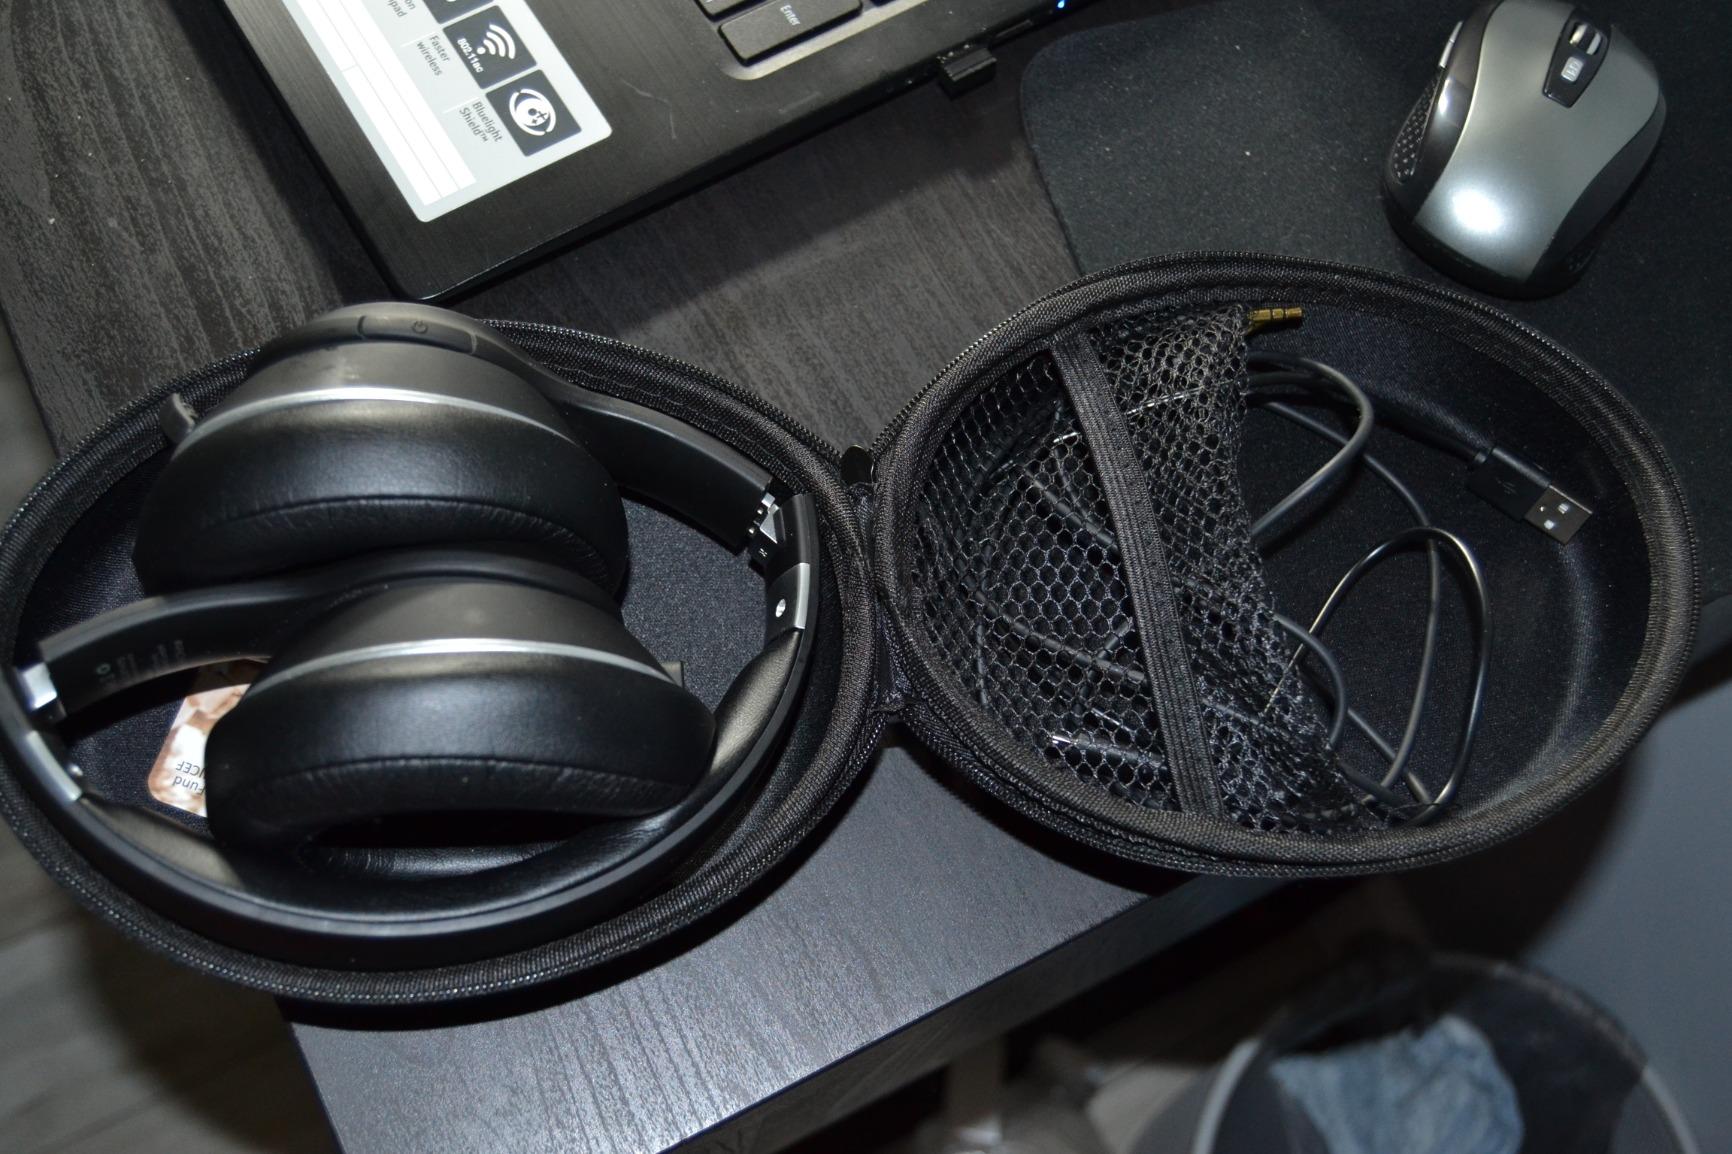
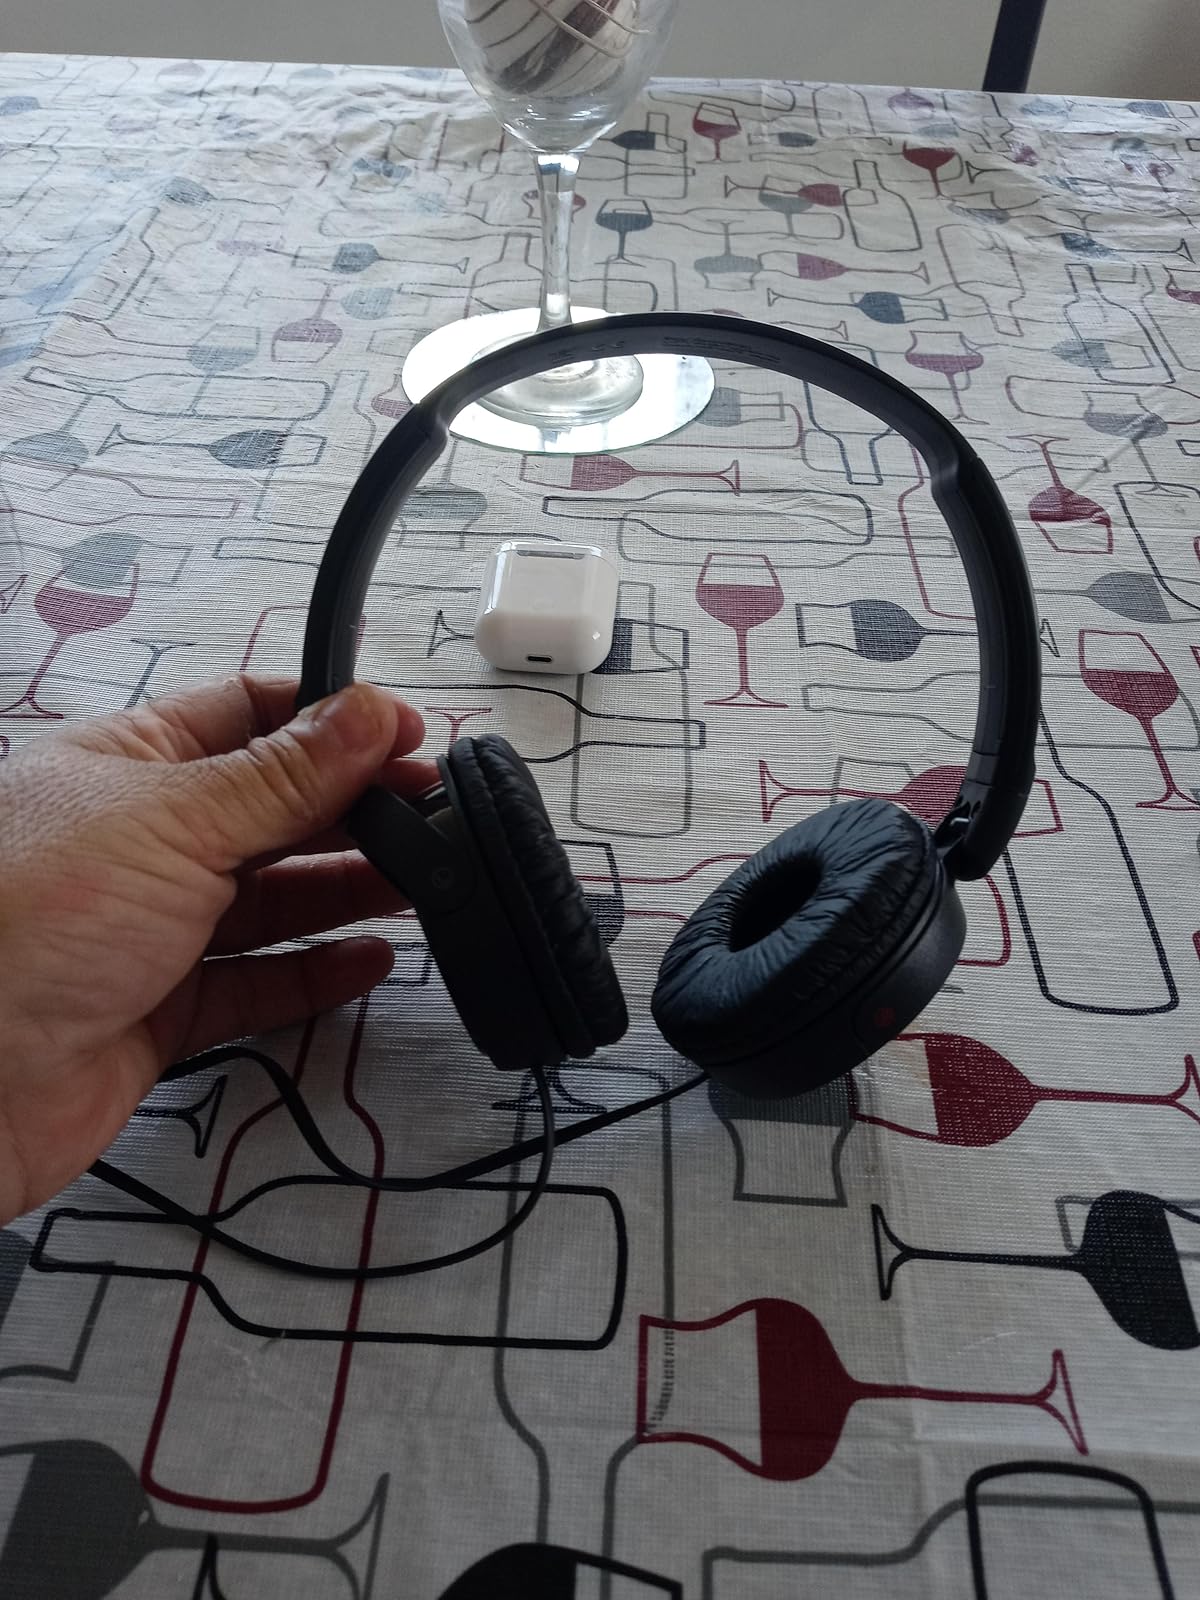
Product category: headphones
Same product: no